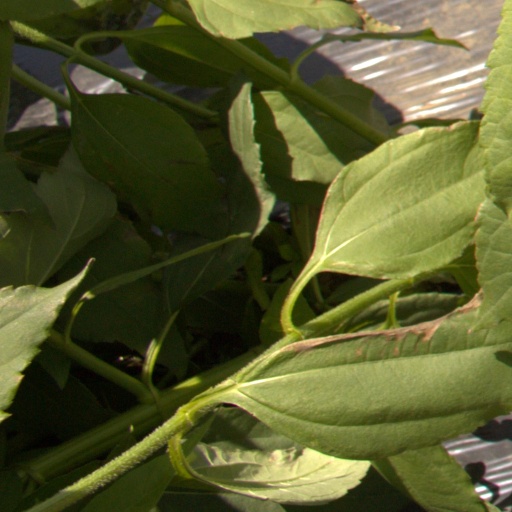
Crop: Jerusalem artichoke